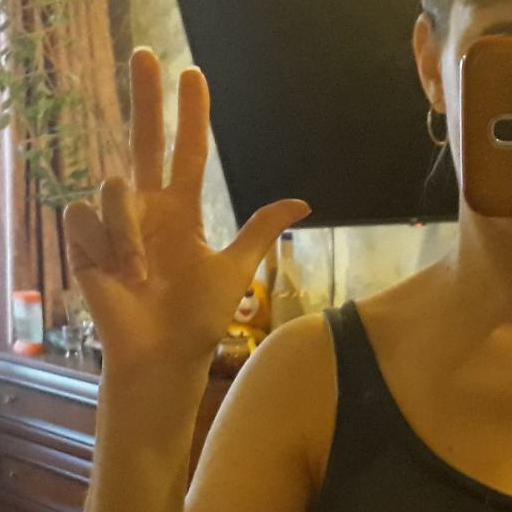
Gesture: three2